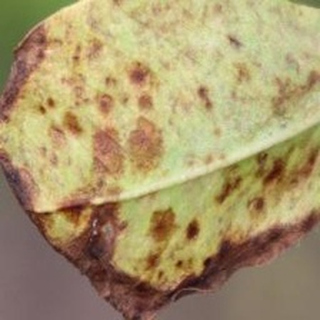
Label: groundnut_rust